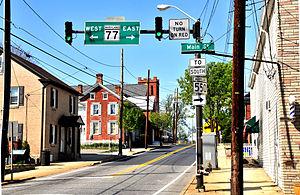
Thurmont est une ville des États-Unis du nord du comté de Frederick, dans l'État du Maryland.